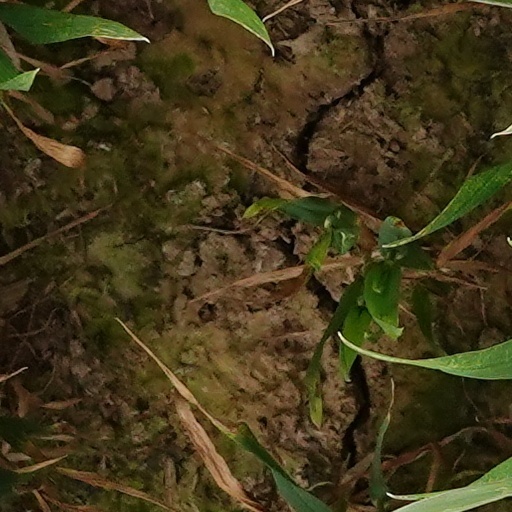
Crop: wheat